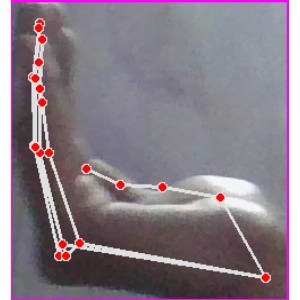
अक्षर: स